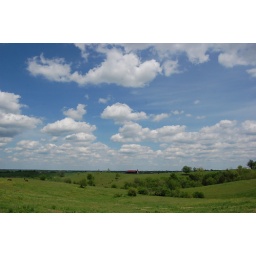
Cloud filled sky over the pasture in our neighborhood in Georgetown, KY